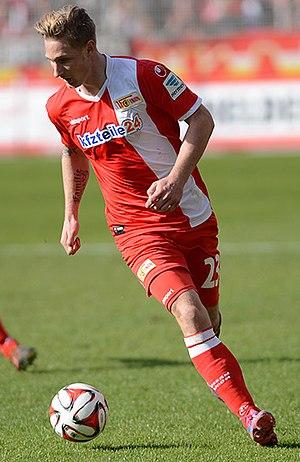
Sebastian Polter est un footballeur allemand, né le 1ᵉʳ avril 1991 à Wilhelmshaven. Il évolue au poste d'attaquant au Fortuna Sittard.